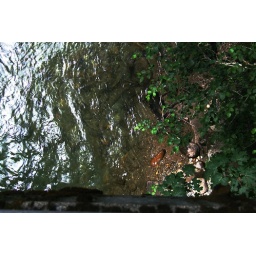
View over the edge of the Sauk river bridge on Hwy 7